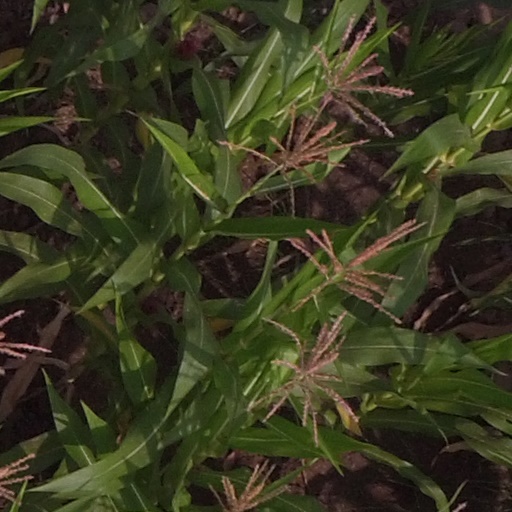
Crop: maize; corn